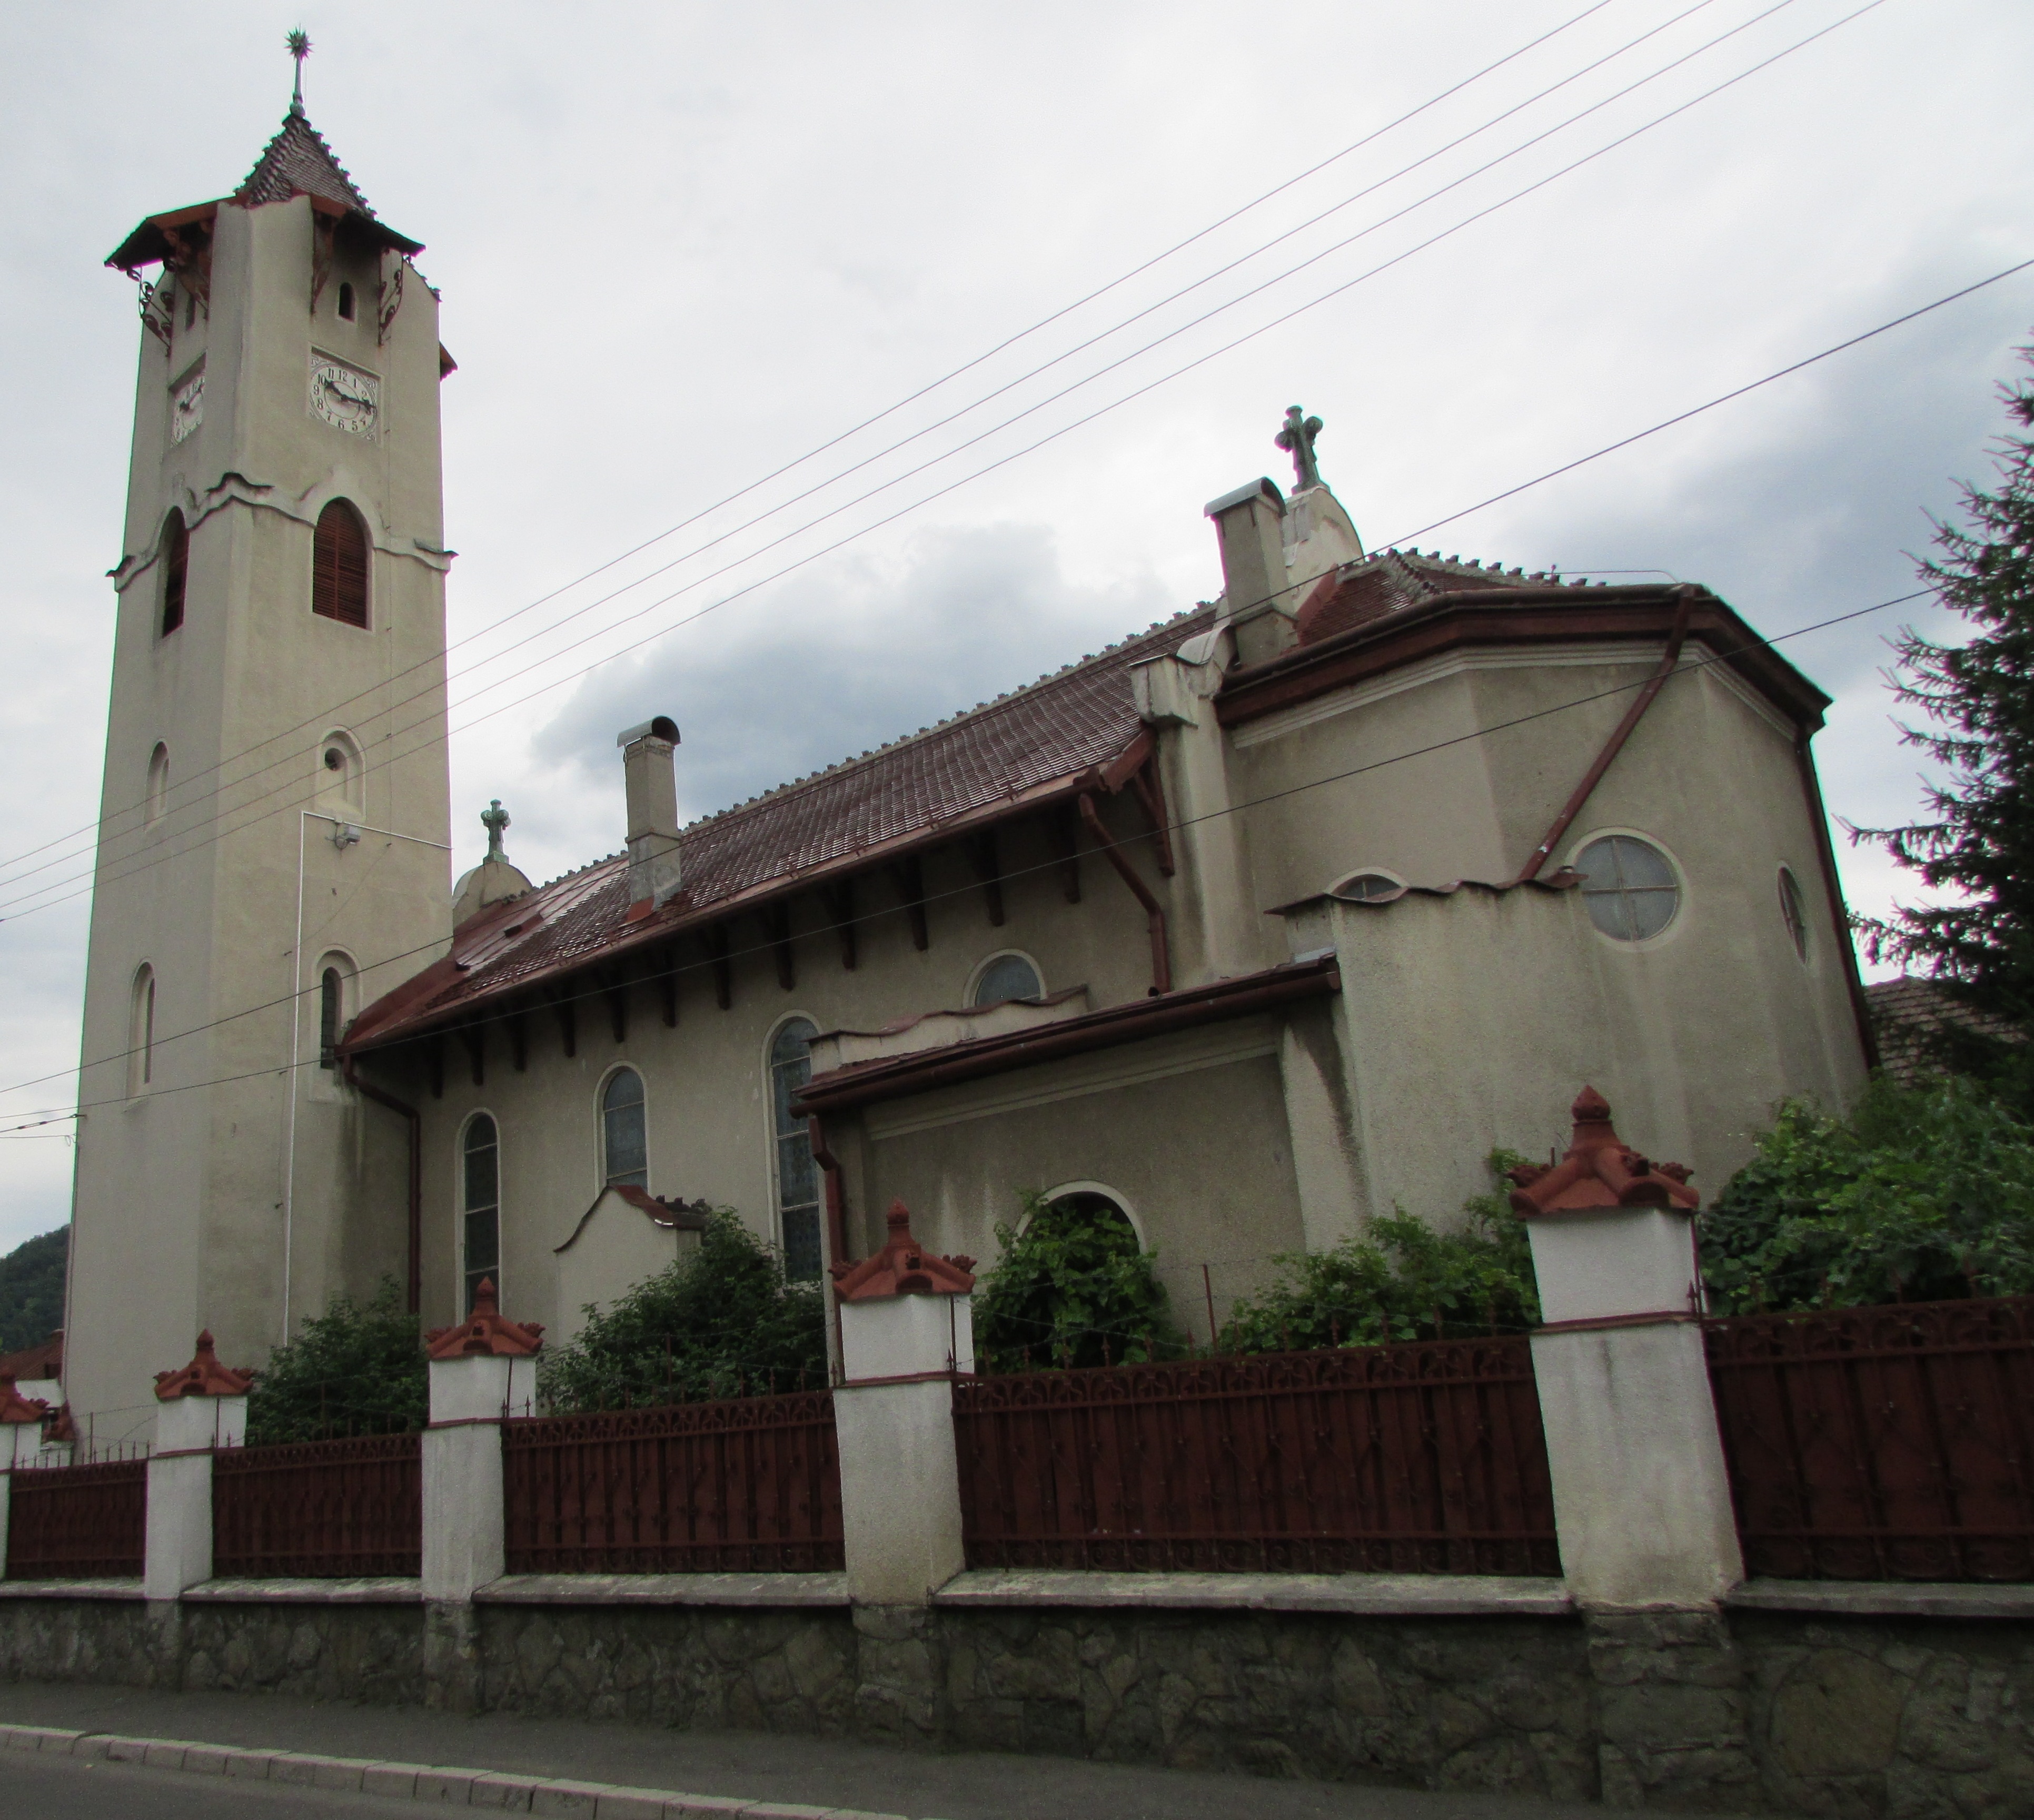
town, building, village, tower, religion, church, place of worship, monastery, transylvania, baia mare